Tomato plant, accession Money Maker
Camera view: vertical (180 deg); turntable rotation: 180 degrees
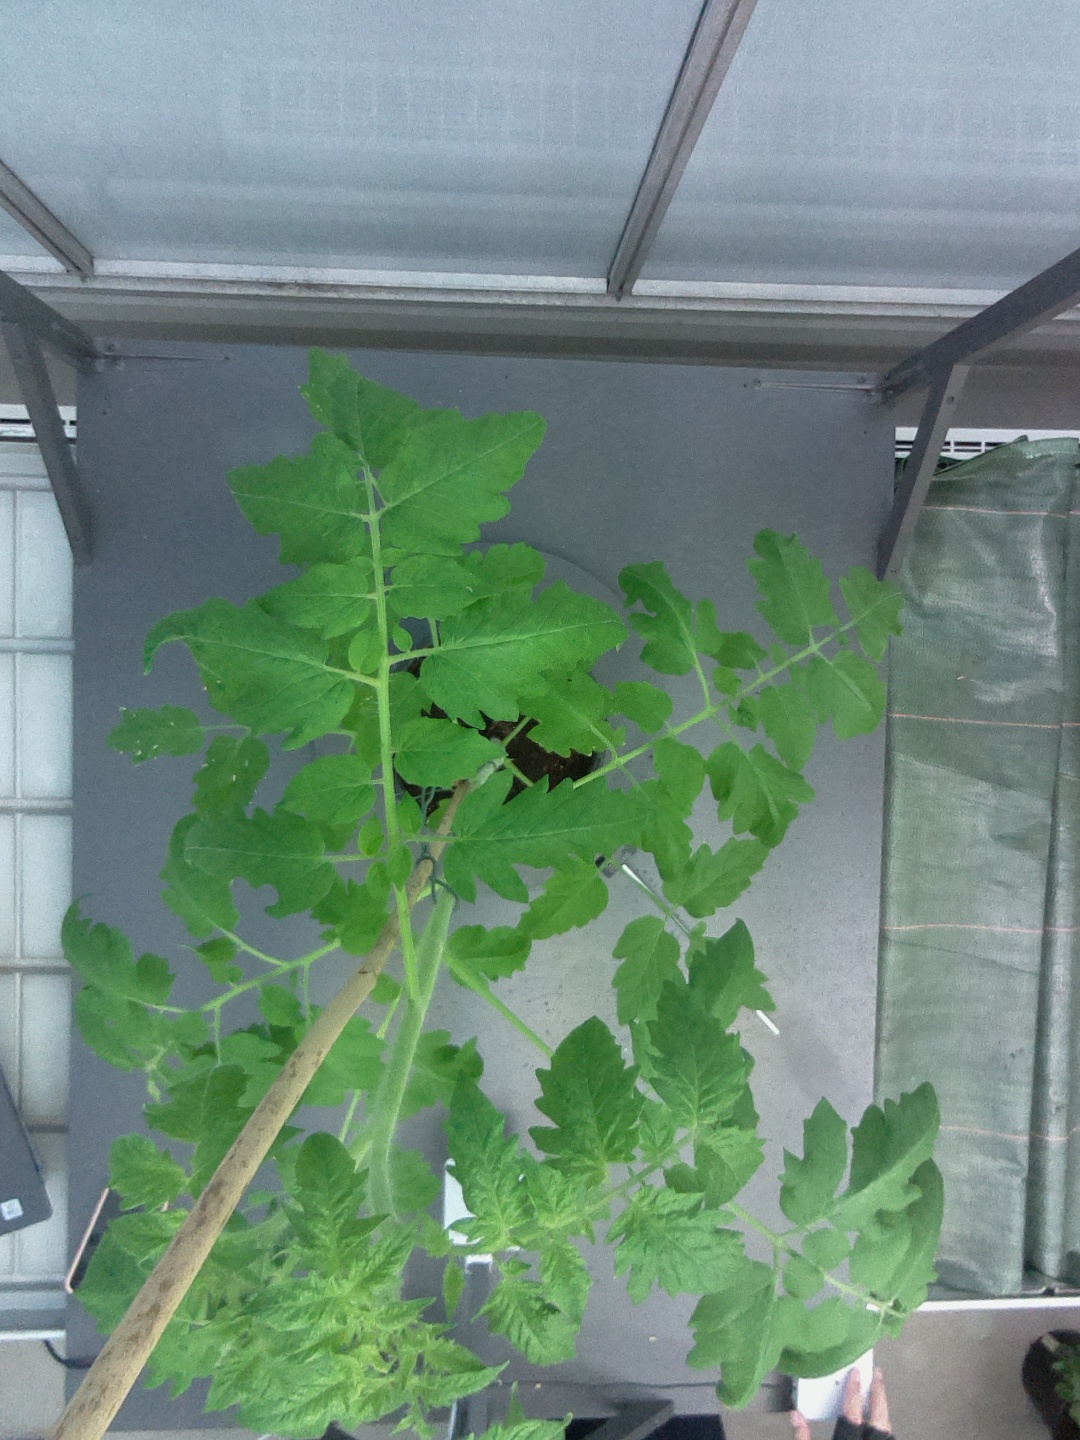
BBCH growth stage 54: 4 inflorescences visible